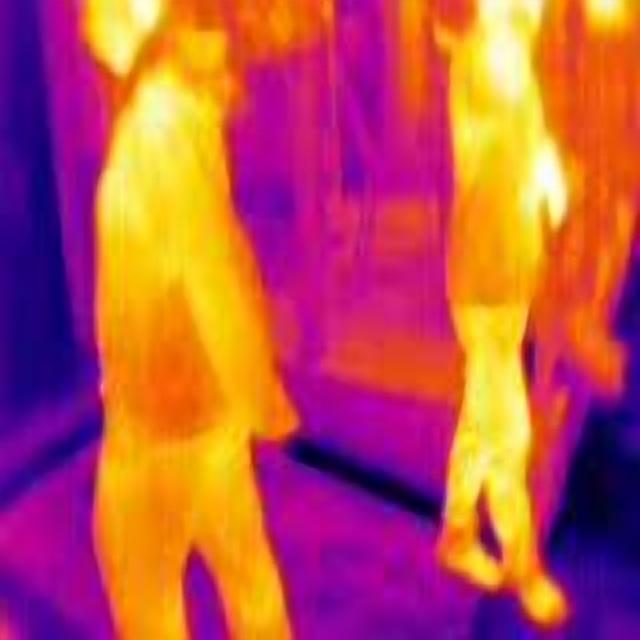
Detected objects:
label: person
label: person